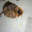
Label: cat